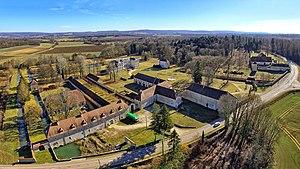
Vue générale du site de l'ancienne abbaye
Cet article liste les abbayes cisterciennes actives ou ayant existé sur le territoire français actuel. Ces abbayes ont appartenu, à différentes époques, à des ordres ou des congrégations ou des groupements dits « cisterciens ».
L'abbaye Notre-Dame-de-la-Charité de Neuvelle-lès-la-Charité, est une abbaye cistercienne d'hommes, fondée en Franche-Comté en 1133 et disparue en 1791. Elle est située sur les communes actuelles de Neuvelle-lès-la-Charité et Fretigney-et-Velloreille, en Haute-Saône, alors dans le diocèse de Besançon.